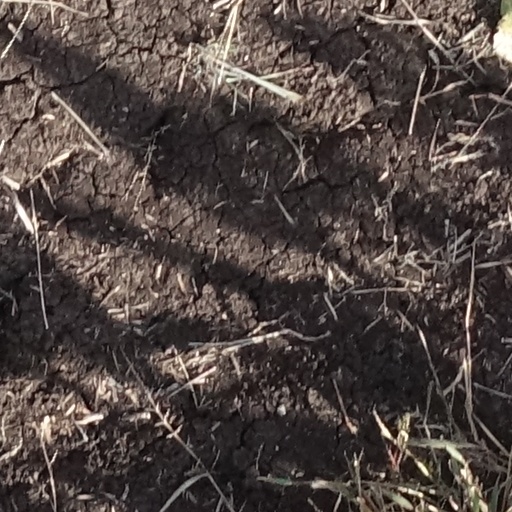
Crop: sorghum